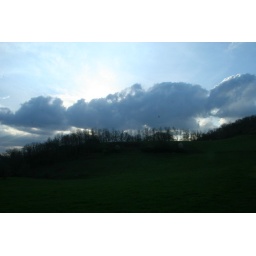
blue ridge parkway - near blowing rock nc - april 2009